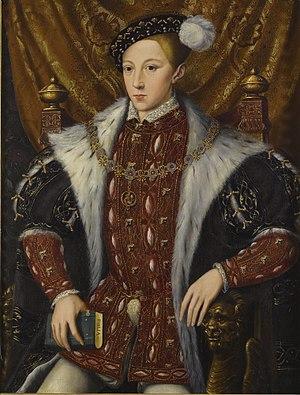
La liste des monarques d'Angleterre réunit les rois et reines qui ont régné sur le royaume d'Angleterre de sa création au début du Xᵉ siècle jusqu'à sa disparition en 1707.
Édouard VI est roi d'Angleterre et d'Irlande de 1547 à sa mort. Il est couronné le 20 février 1547 à l'âge de neuf ans ce qui en fait l'un des plus jeunes souverains anglais. Il est le fils d'Henri VIII d'Angleterre et de Jeanne Seymour, et devient le troisième souverain de la dynastie des Tudor et le premier souverain anglais calviniste à monter sur le trône.